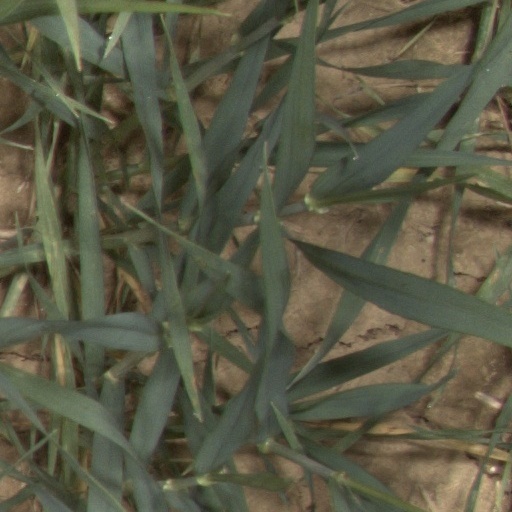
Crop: wheat